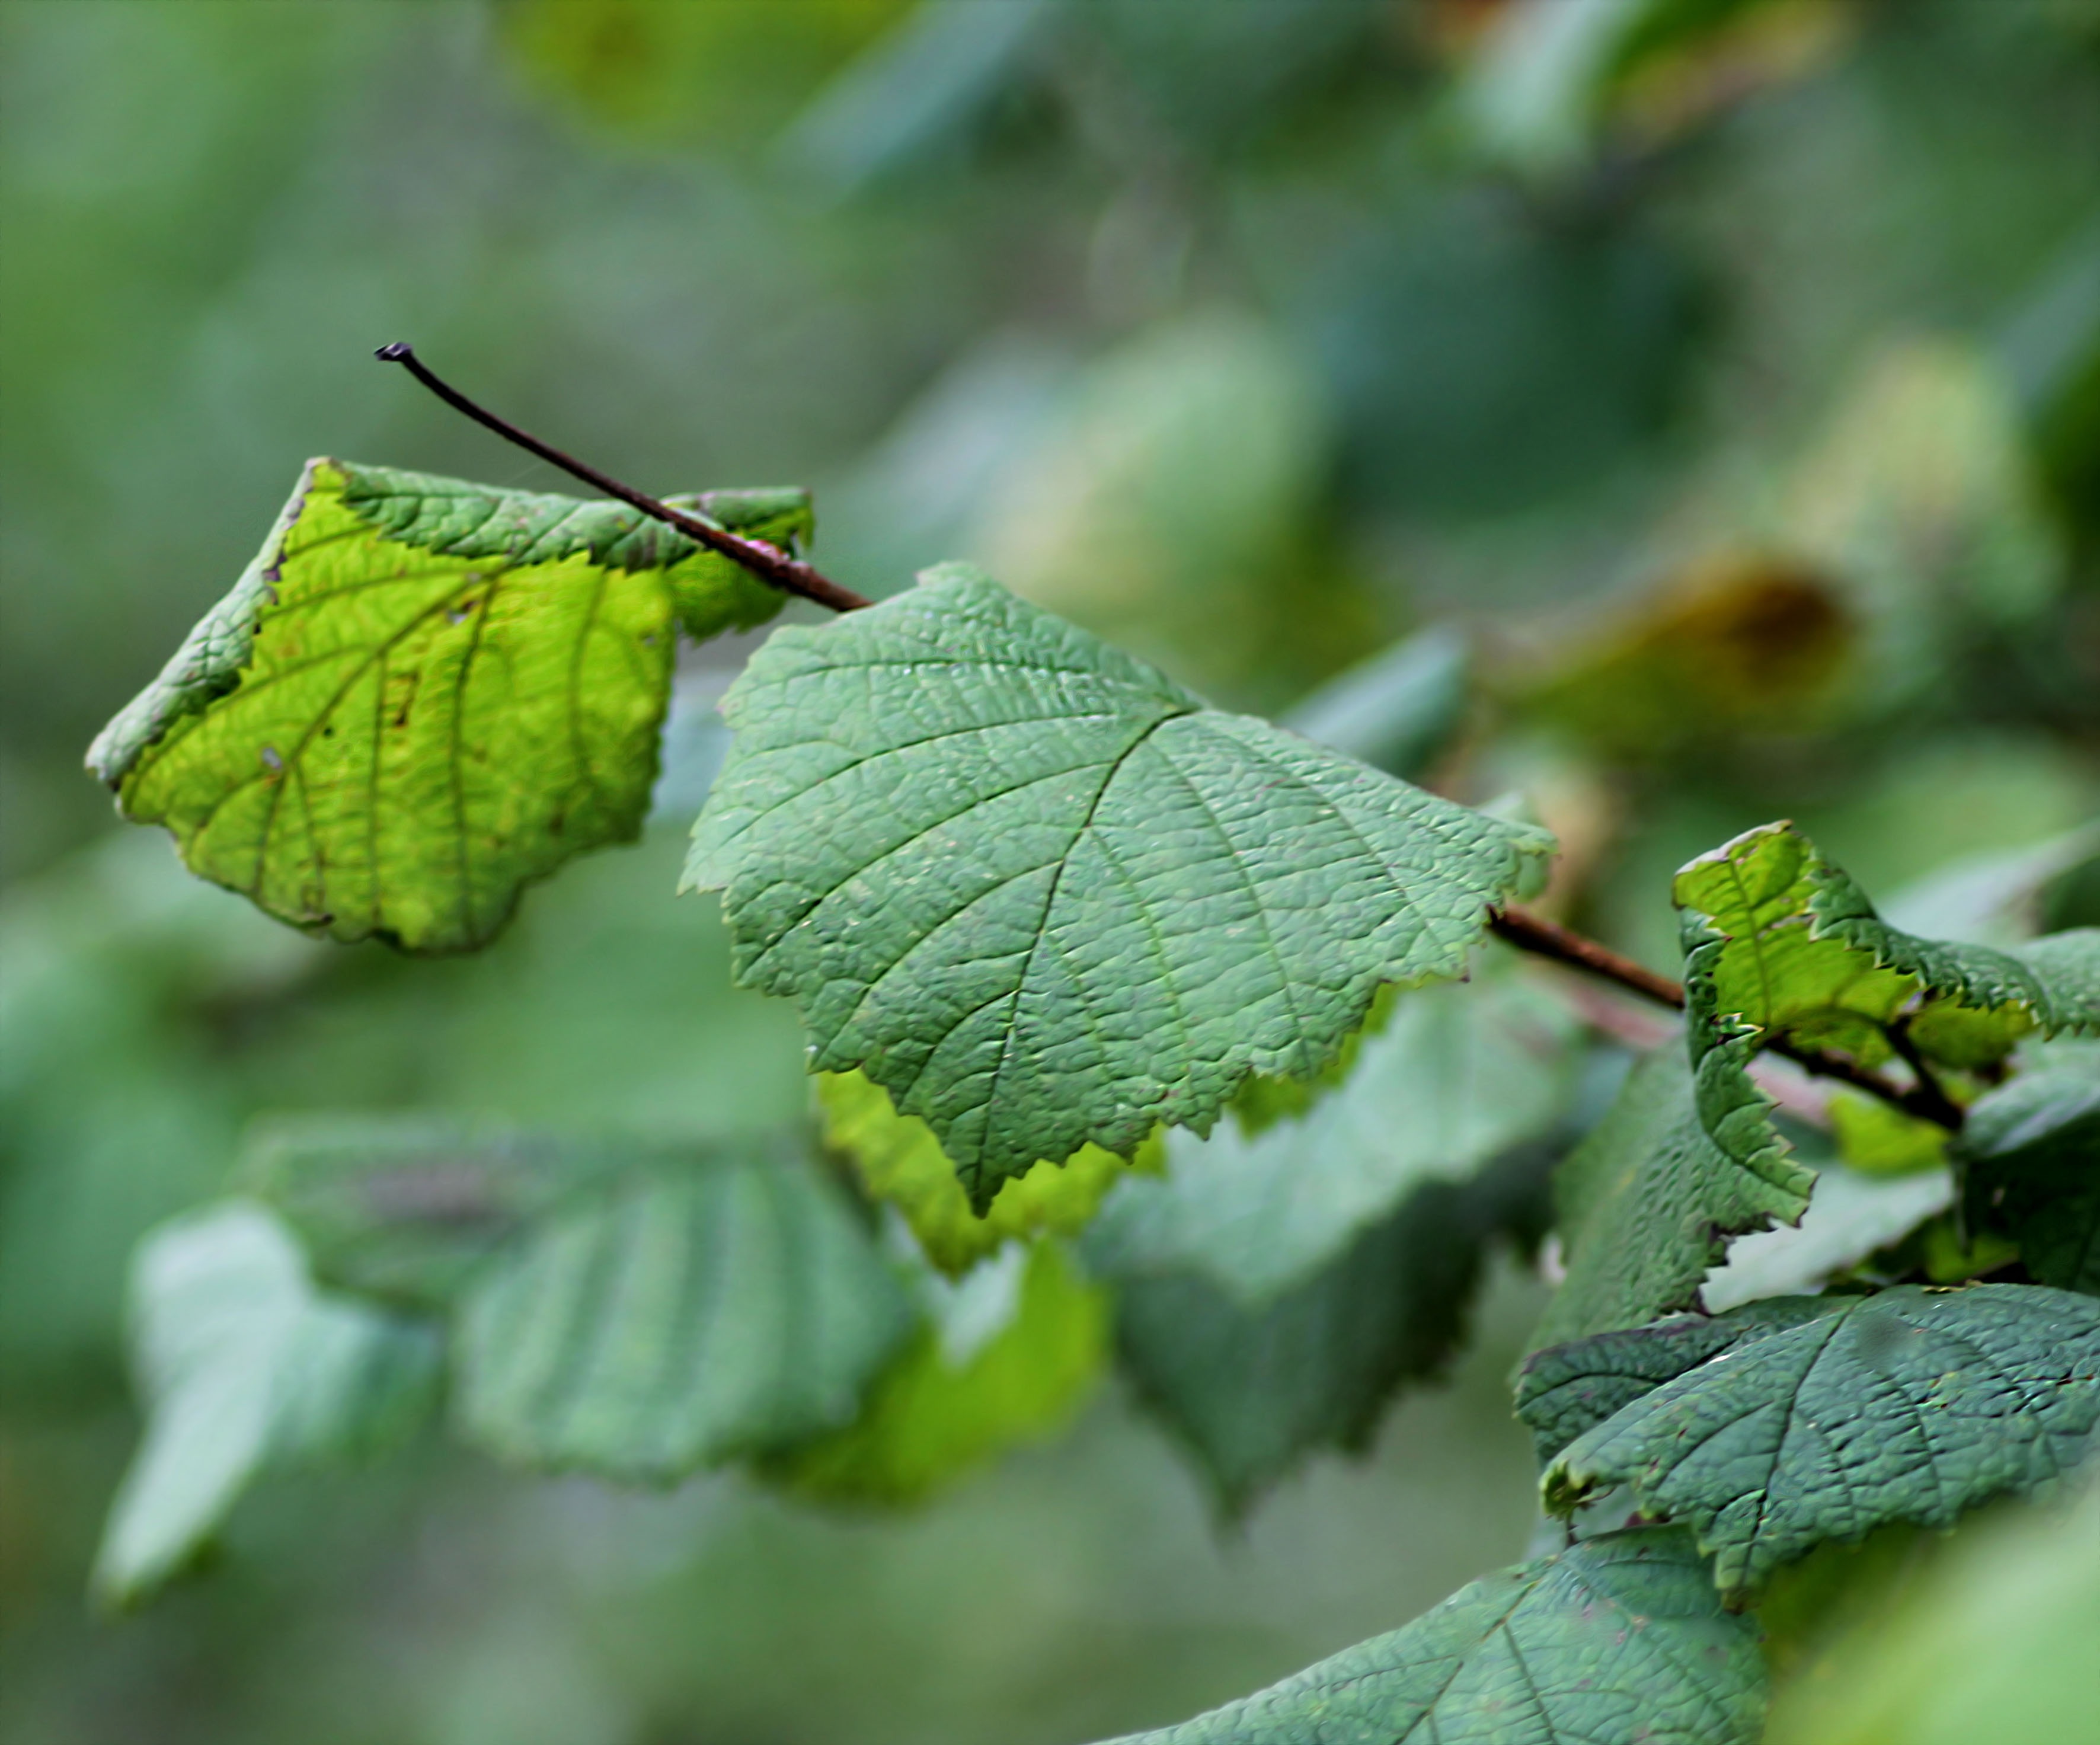
tree, nature, branch, plant, leaf, flower, green, insect, natural, autumn, botany, moth, flora, fauna, invertebrate, leaves, shrub, october, macro photography, flowering plant, land plant, moths and butterflies, bombycidae